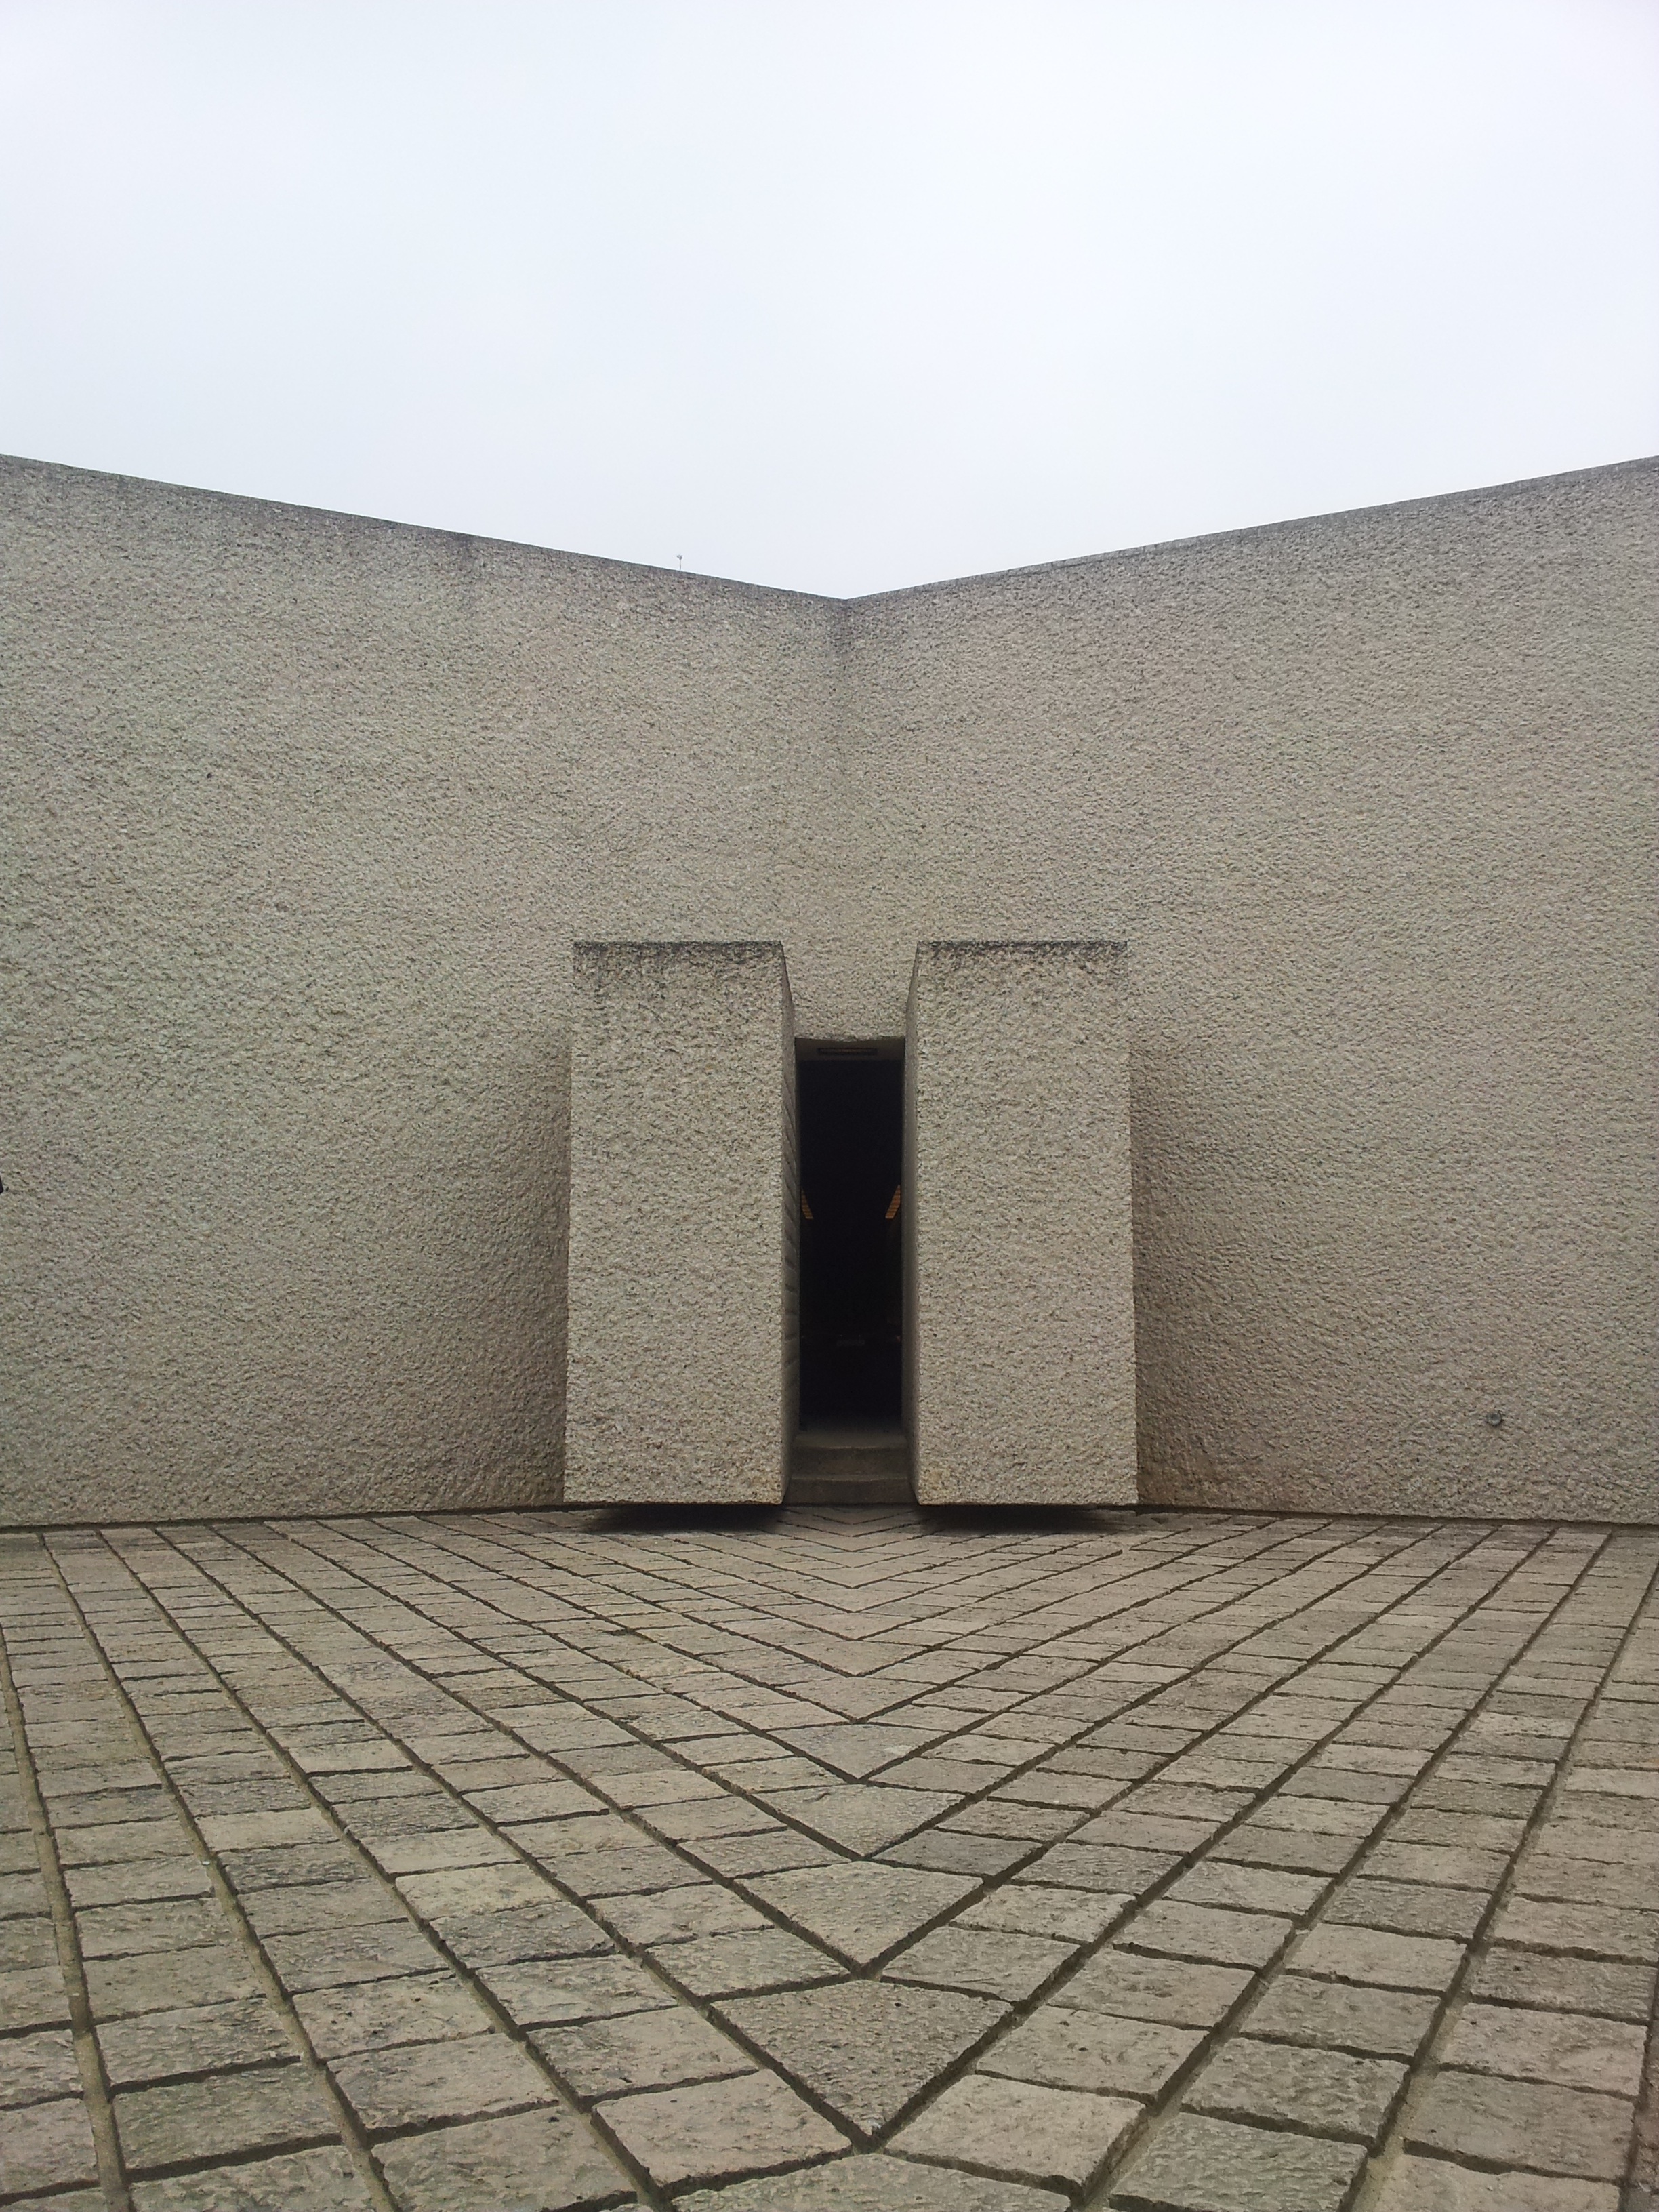
architecture, hole, wall, monument, geometry, facade, brick, memorial, temple, symmetry, input, flooring, ancient history, le de la cit